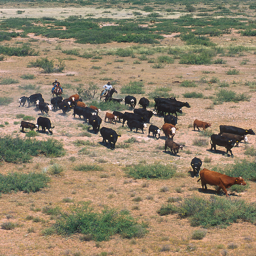
a number of cows in a field with small bushes
A herd of cows in a southwestern scrub plain.
A pair of people herd cows on a field.
An upper shot of a huge heard of cattle.
A group of cows walking and a man on each of the two horses.